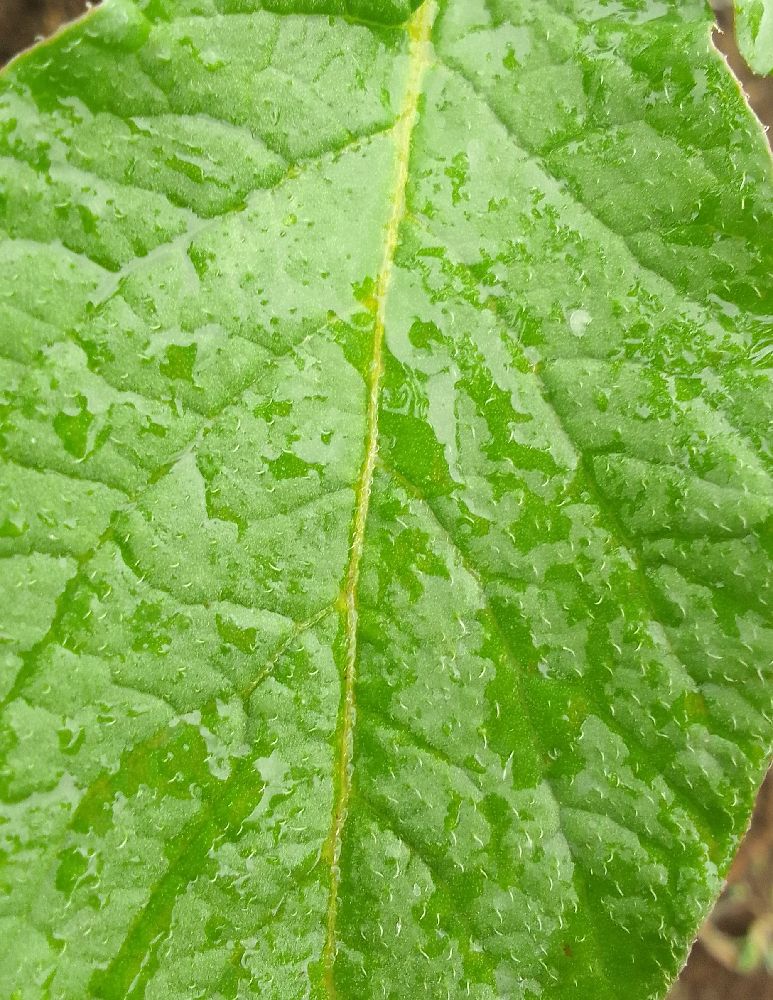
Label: Healthy